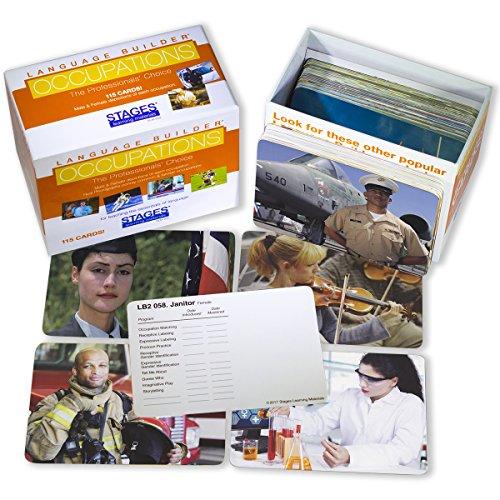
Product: Stages Learning Language Builder: Occupation Cards
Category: Toys & Games | Learning & Education | Flash Cards
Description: The Language Builder: Picture Noun Card set is a tremendous tool for teaching key language concepts to preschool age children; children and adults with autism, developmental delay, or speech/language delay; or to anyone first learning or re-learning basic language skills.
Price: $33.64
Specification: ProductDimensions:6.8x5.4x4inches|ItemWeight:1.25pounds|ShippingWeight:1.25pounds(Viewshippingratesandpolicies)|ASIN:B00V6DPUNM|Itemmodelnumber:SLM002|Manufacturerrecommendedage:36months-8years